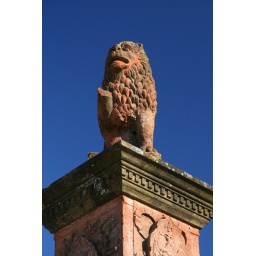
In 1440 the castle was conquered by Florence. Here, the &lt;i&gt;marzocco&lt;/i&gt;, the heraldic lion symbol of Florence.